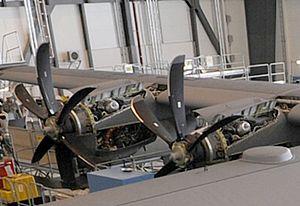
Le Rolls-Royce AE 2100 est un turbopropulseur de moyenne puissance américain. Conçu par l'Allison Engine Company, il est toutefois référencé Rolls-Royce, car Allison appartient désormais à sa subsidiaire américaine, Rolls-Royce North America.